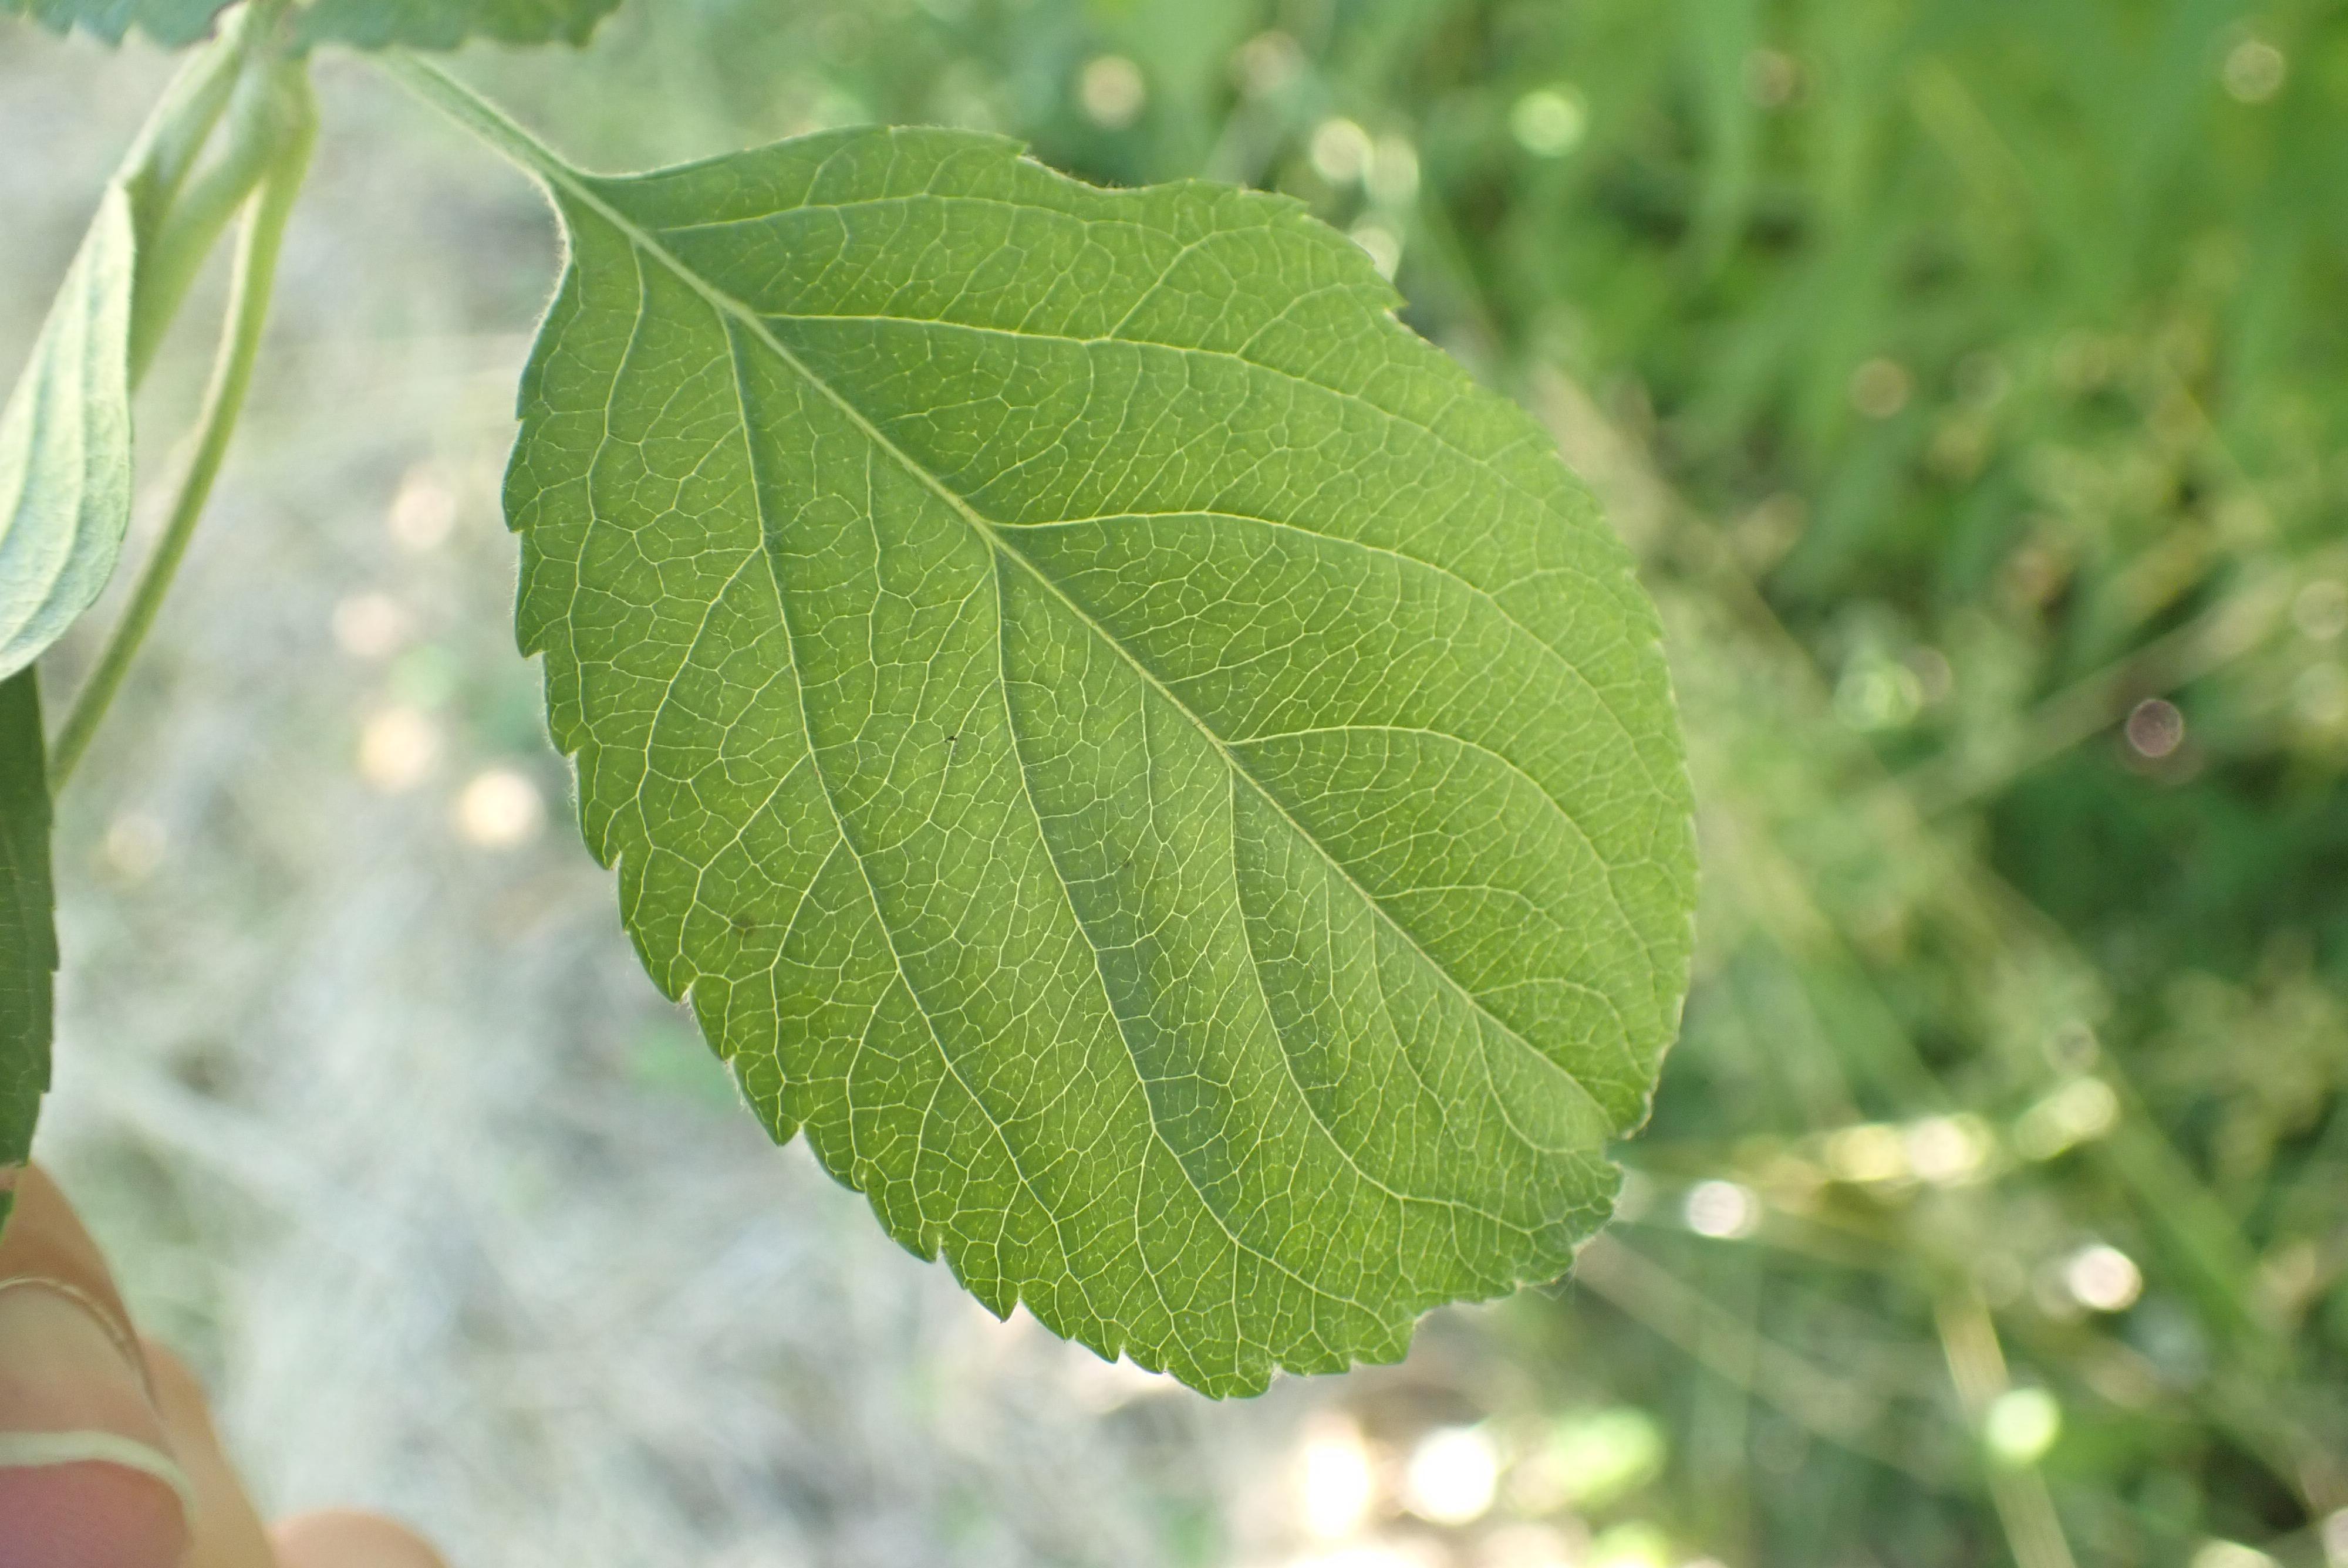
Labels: healthy